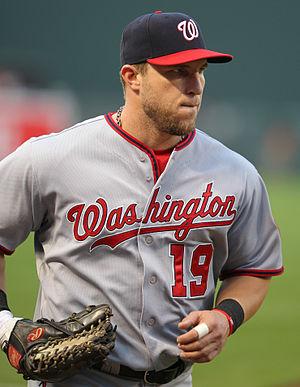
Laynce Michael Nix, né le 30 octobre 1980 à Houston aux États-Unis, est un joueur de champ extérieur au baseball. Il évolue depuis 2003 en Ligue majeure et est présentement agent libre.